Fame (1980 film)

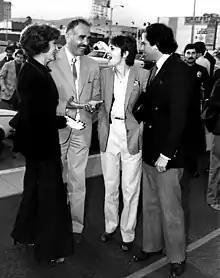
Opening Night of the film "Fame" (Los Angeles, May 1980) Dolores Quinton, Producer David De Silva, Cindy Williams and Jim Schreiber in front of the theater

"Fame" premiered at the Ziegfeld Theatre on May 12, 1980. MGM issued a platform release which involved opening the film in select cities for limited showings, before releasing it nationwide. The studio was concerned with the film's cast of then-unknown actors, and felt that the limited theatrical run would generate strong word-of-mouth support from critics and audiences. On May 16, 1980, "Fame" premiered at the Cinerama Dome Theatre in Hollywood, and opened in limited release in New York, Toronto and Los Angeles. MGM spent more than $2 million on an advertising campaign which placed emphasis on the film's music. The studio also allowed select theatre chains to give out free tickets for special screenings. "Fame" was released nationwide on June 20, 1980, distributed by MGM through United Artists. In the United States and Canada, it grossed $21,202,829, and was the thirty-second highest-grossing film of 1980. By April 1981, the film had grossed $20.4 million overseas and was expected to gross $29 million, giving it a worldwide gross of between $42-$50 million.